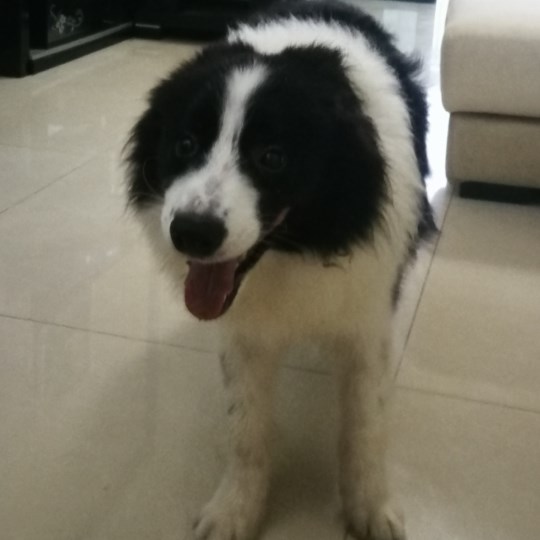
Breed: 2594-n000109-Border_collie